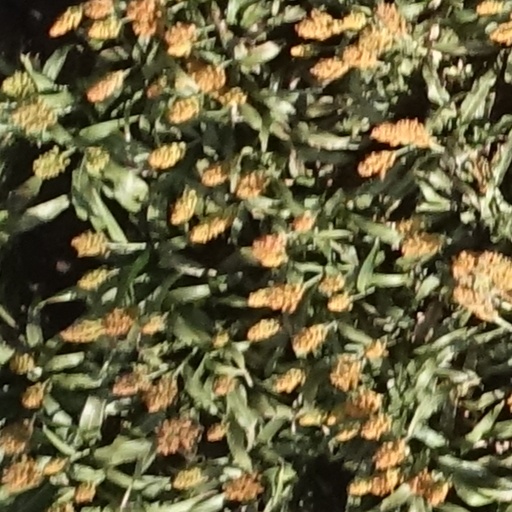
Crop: sorghum